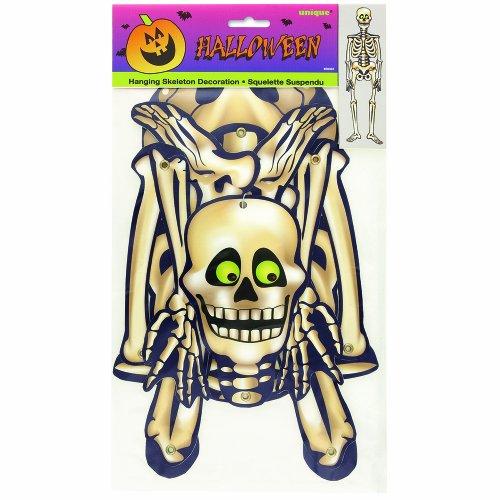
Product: Unique Industries 35" Hanging Jointed Skeleton Halloween Decoration, Multicolor - 88063
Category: Toys & Games | Party Supplies
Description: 1 Jointed Skeleton Halloween Decoration.
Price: $1.98
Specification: ProductDimensions:0.1x8.5x15.8inches|ItemWeight:1.6ounces|ShippingWeight:1.6ounces(Viewshippingratesandpolicies)|Manufacturer:UniqueIndustries,Inc.-kitchen|ASIN:B004836XPQ|DomesticShipping:ItemcanbeshippedwithinU.S.|InternationalShipping:ThisitemcanbeshippedtoselectcountriesoutsideoftheU.S.LearnMore|Itemmodelnumber:88063|DatefirstlistedonAmazon:September13,2013